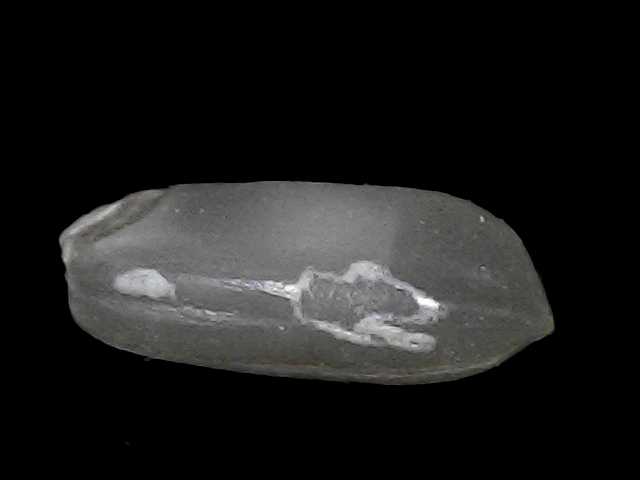
Rice variety: BRRI74